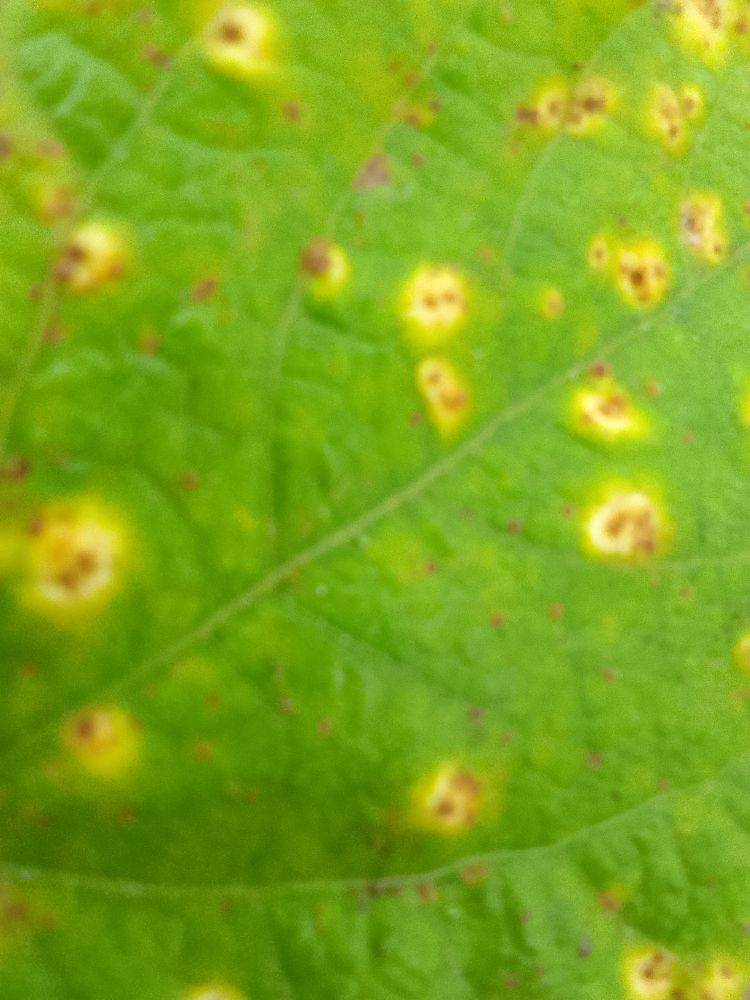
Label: rust